Afro-Caribbean music

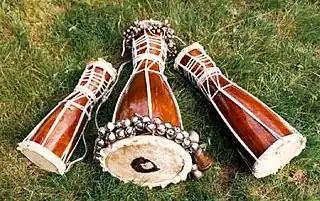

Call-and-response invocations refer to a vocal technique where one phrase is sung by a member of the group and then it is answered by another member, who sings a complimentary phrase. This technique was brought to the Caribbean by slaves that came from Western and Central Africa. Call-and-response invocations are used throughout the afro-Caribbean music genre, and particularly in the music derived from Cuba.